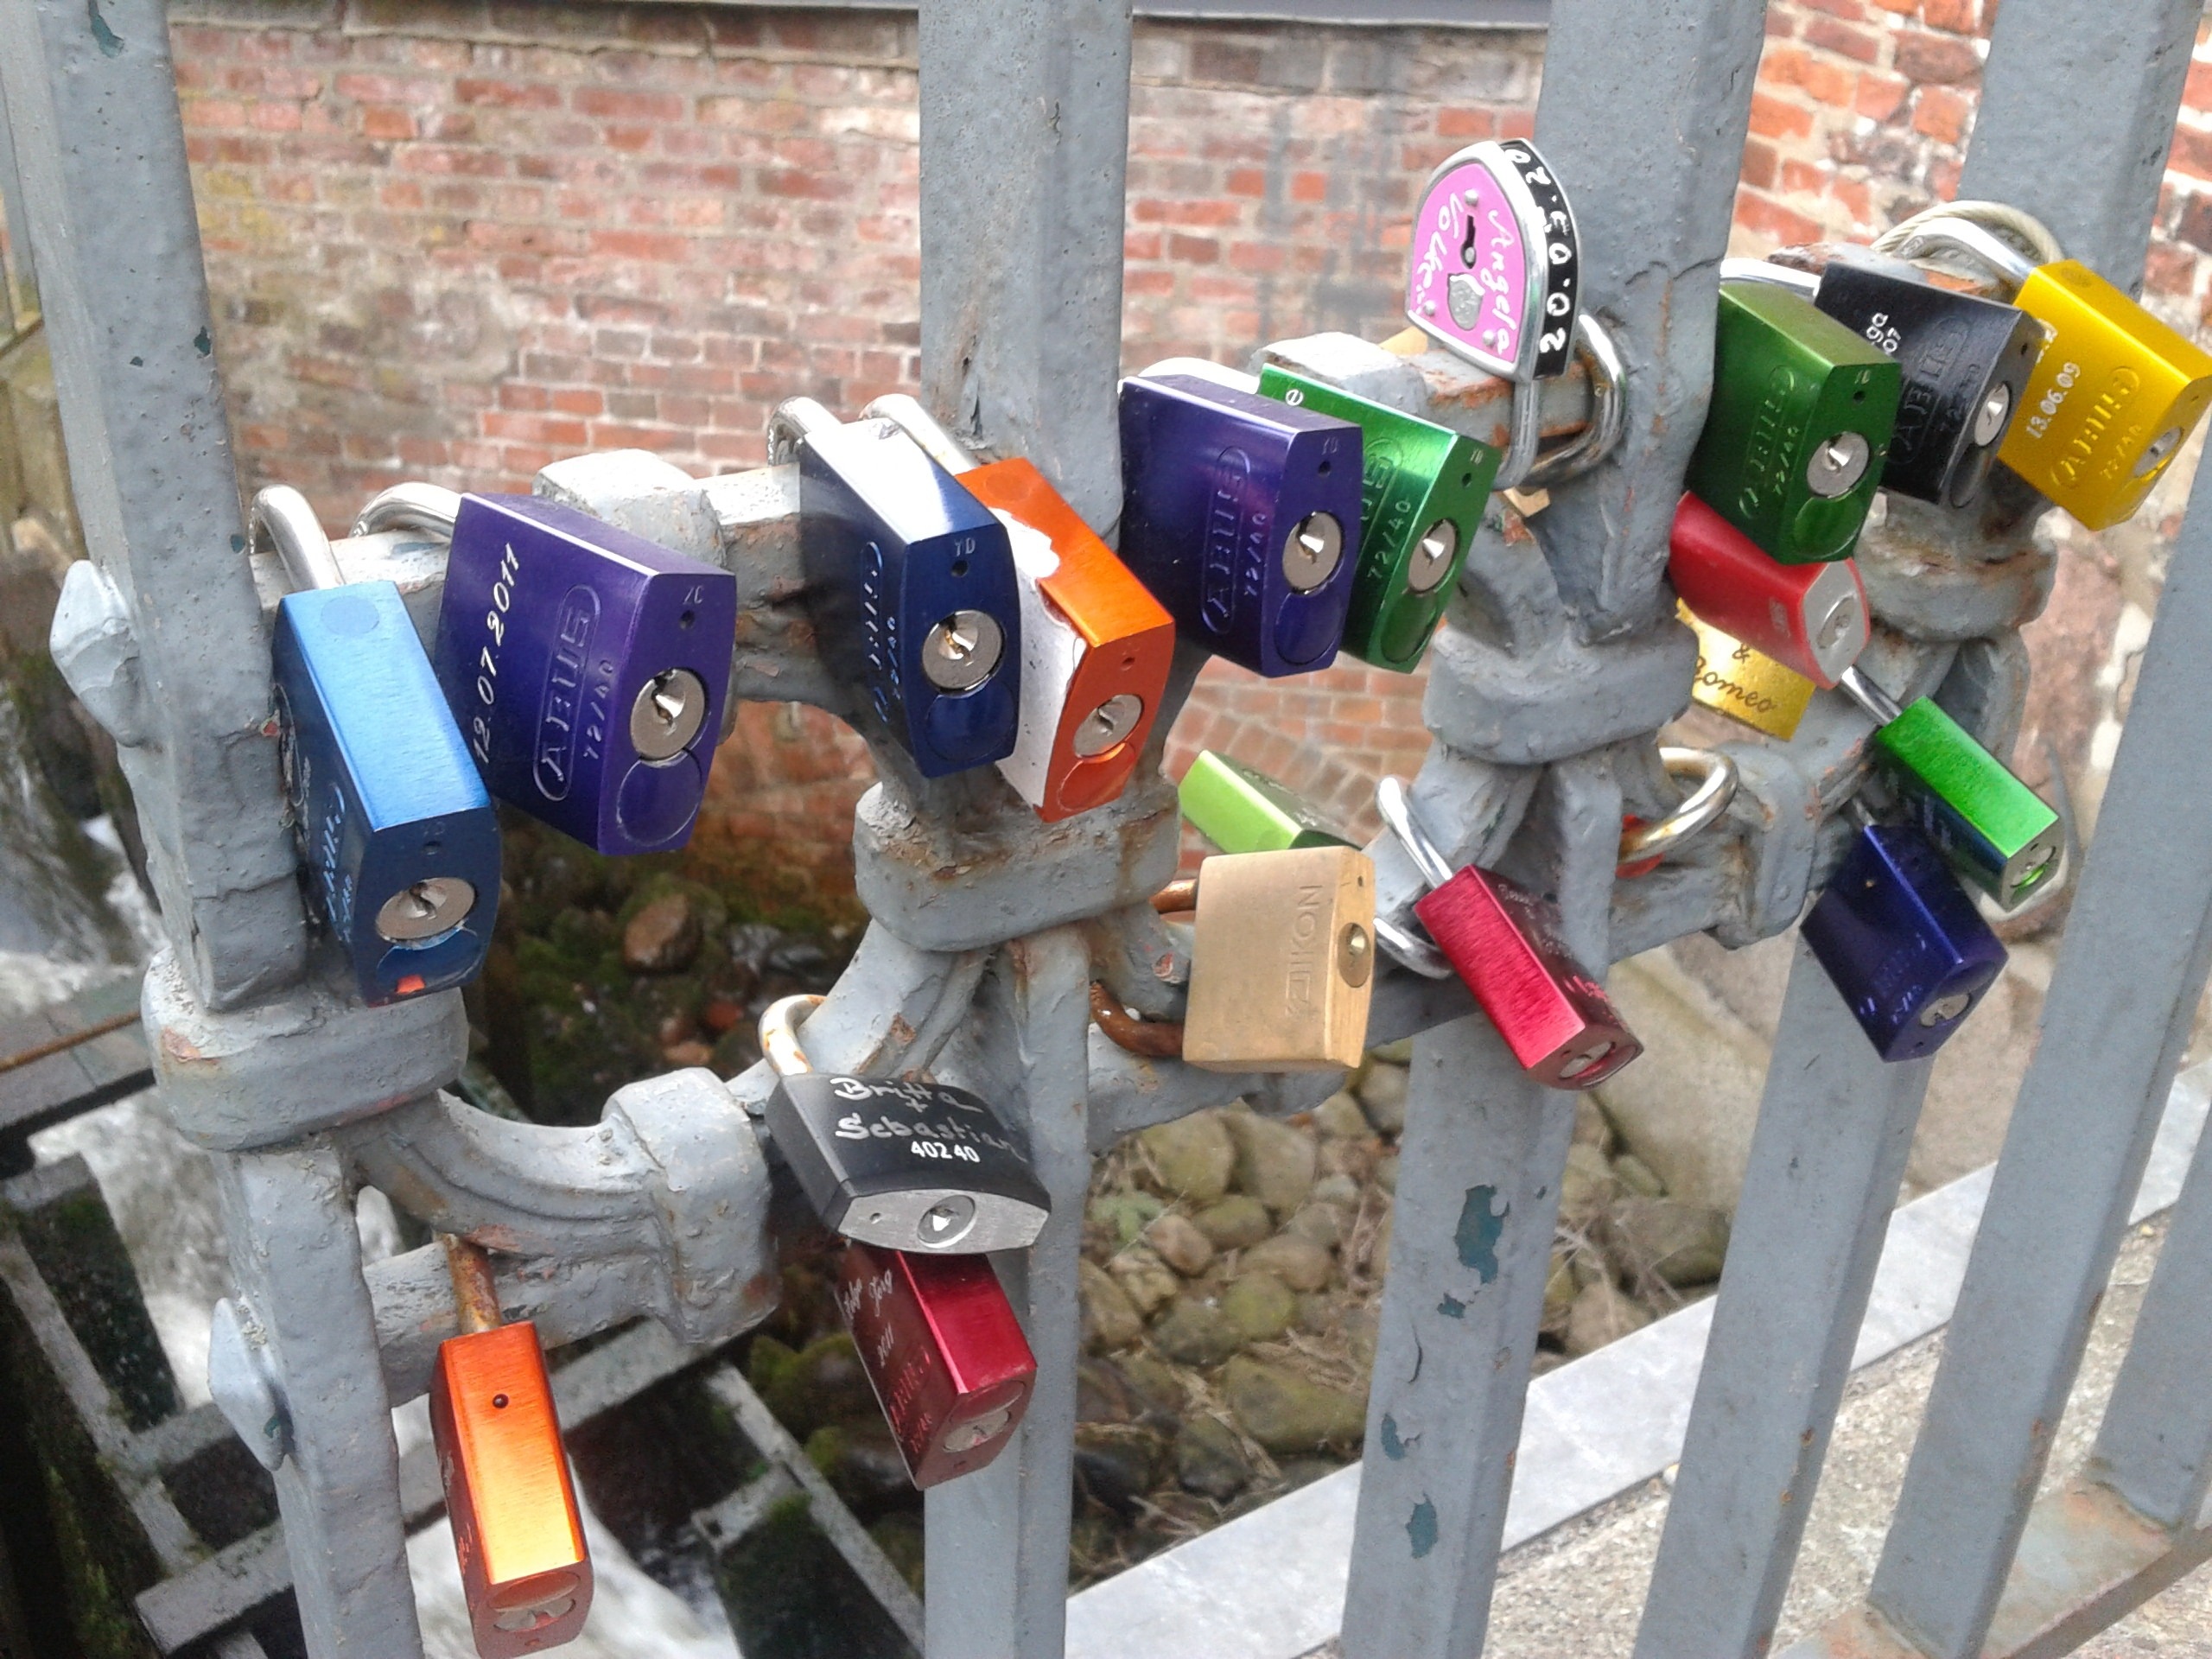
waste, padlocks, love castle, love locks, l neburg